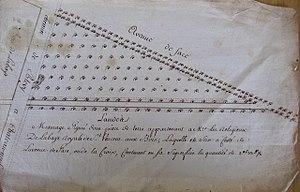
Dessin de l'avenue qui menait à l'abbaye de Saint-vincent
L'abbaye royale de Saint-Vincent-aux-Bois était située à 21 lieues de Paris, dans le diocèse de Chartres, au nord-ouest de Châteauneuf-en-Thymerais en plein milieu des bois, ce qui lui a valu son nom. C'était une abbaye d'hommes qui obéissait à la règle de saint Augustin et qui regroupait des chanoines réguliers, dits génovéfains ou chanoines de Sainte-Geneviève.